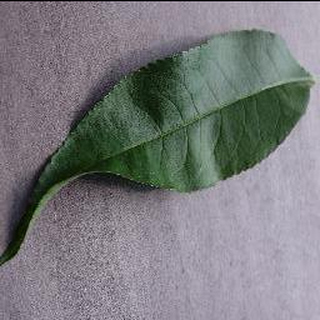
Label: healthy_peach